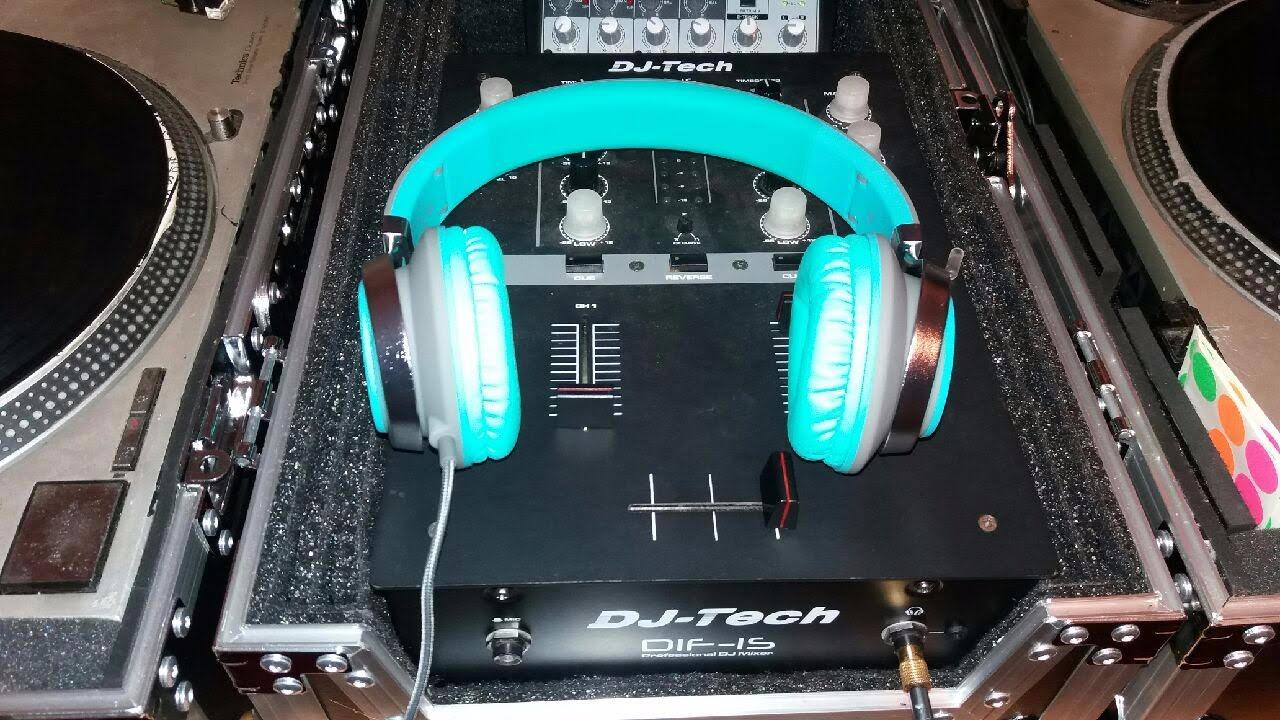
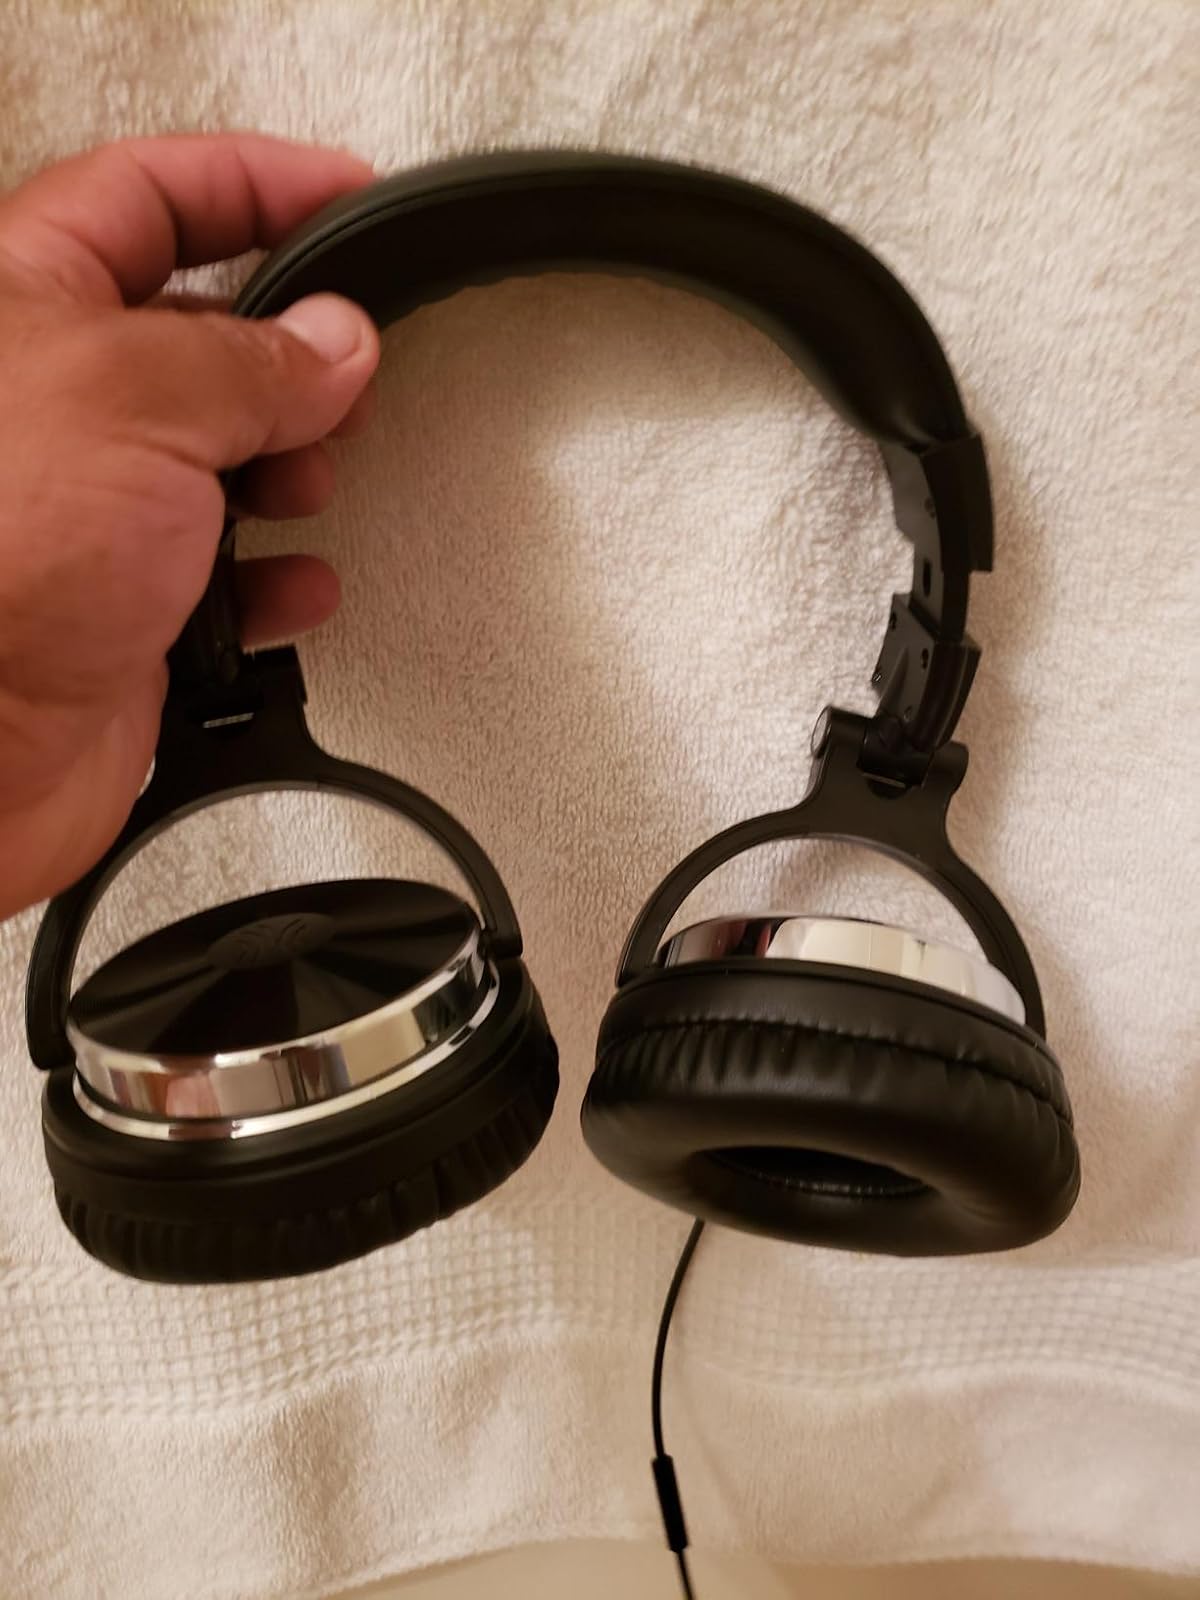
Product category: headphones
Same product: no